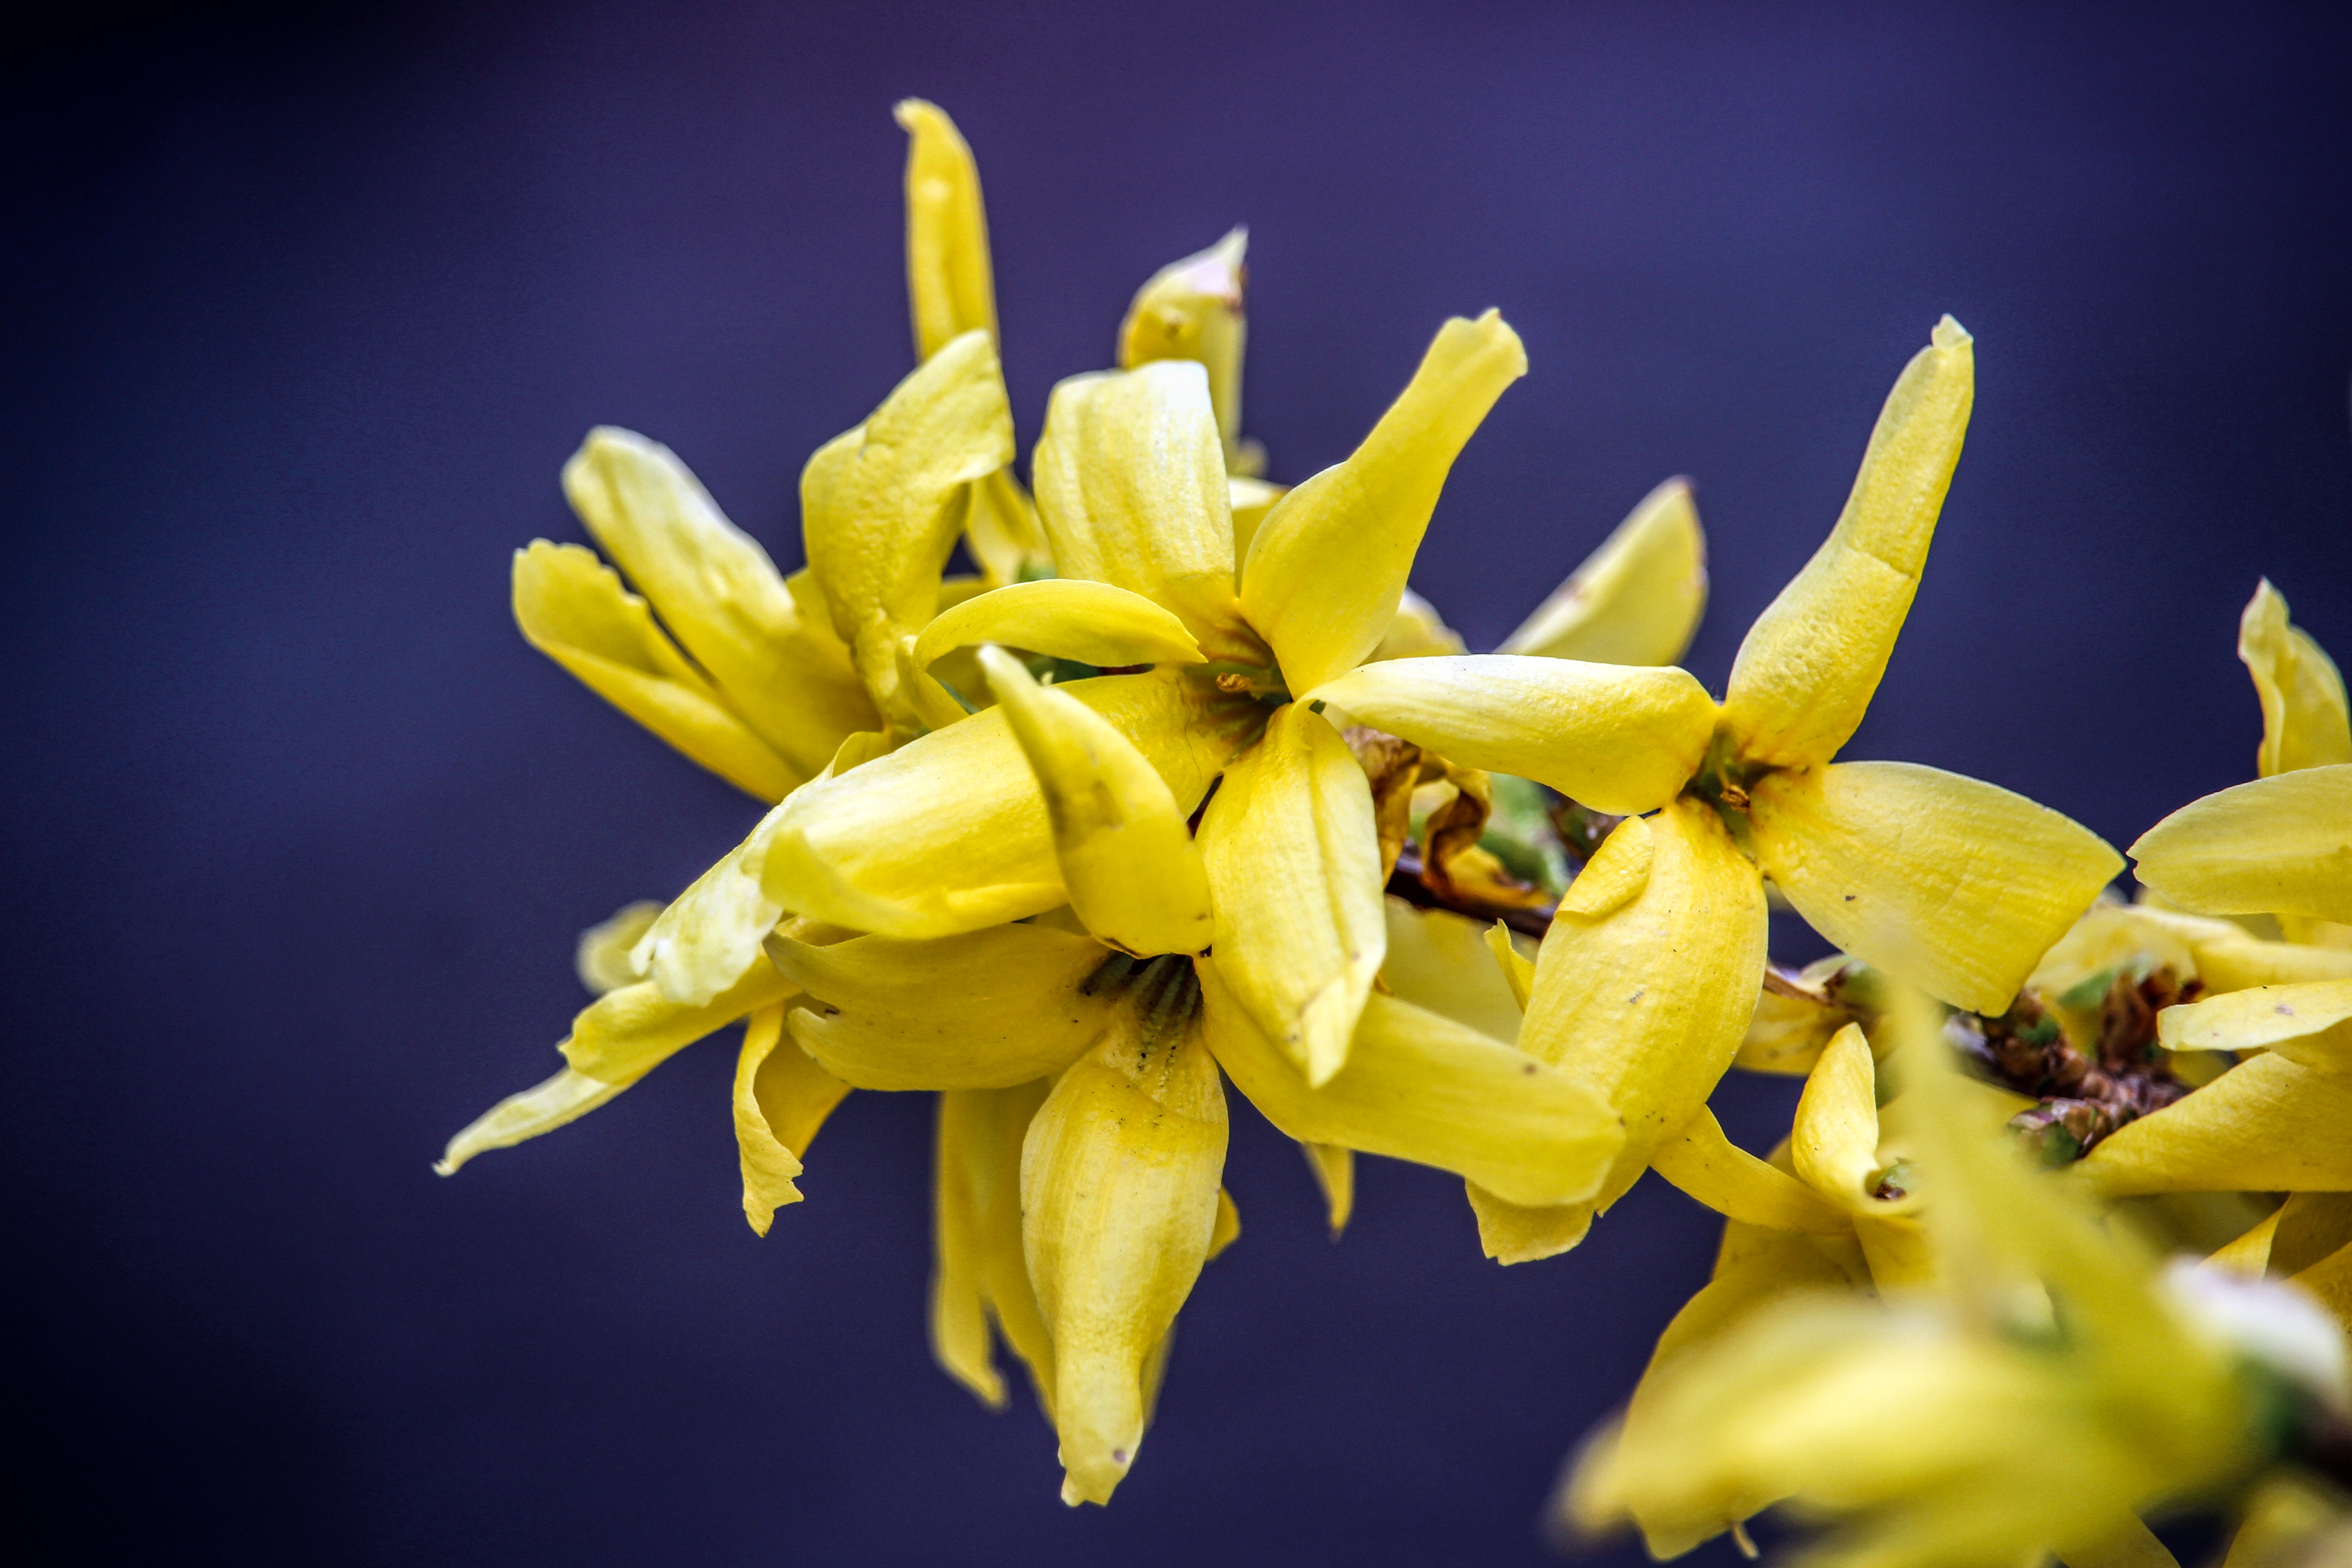
tree, nature, blossom, plant, photography, leaf, flower, petal, bloom, pollen, spring, produce, botany, yellow, garden, flora, wildflower, close up, shrub, iran, macro photography, flowering plant, hd wallpaper, blue background, plant stem, land plant